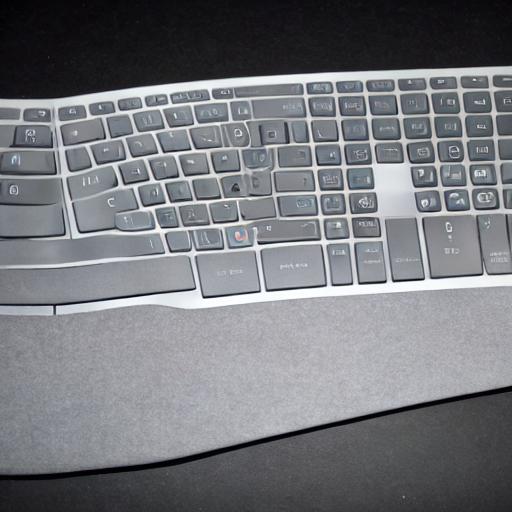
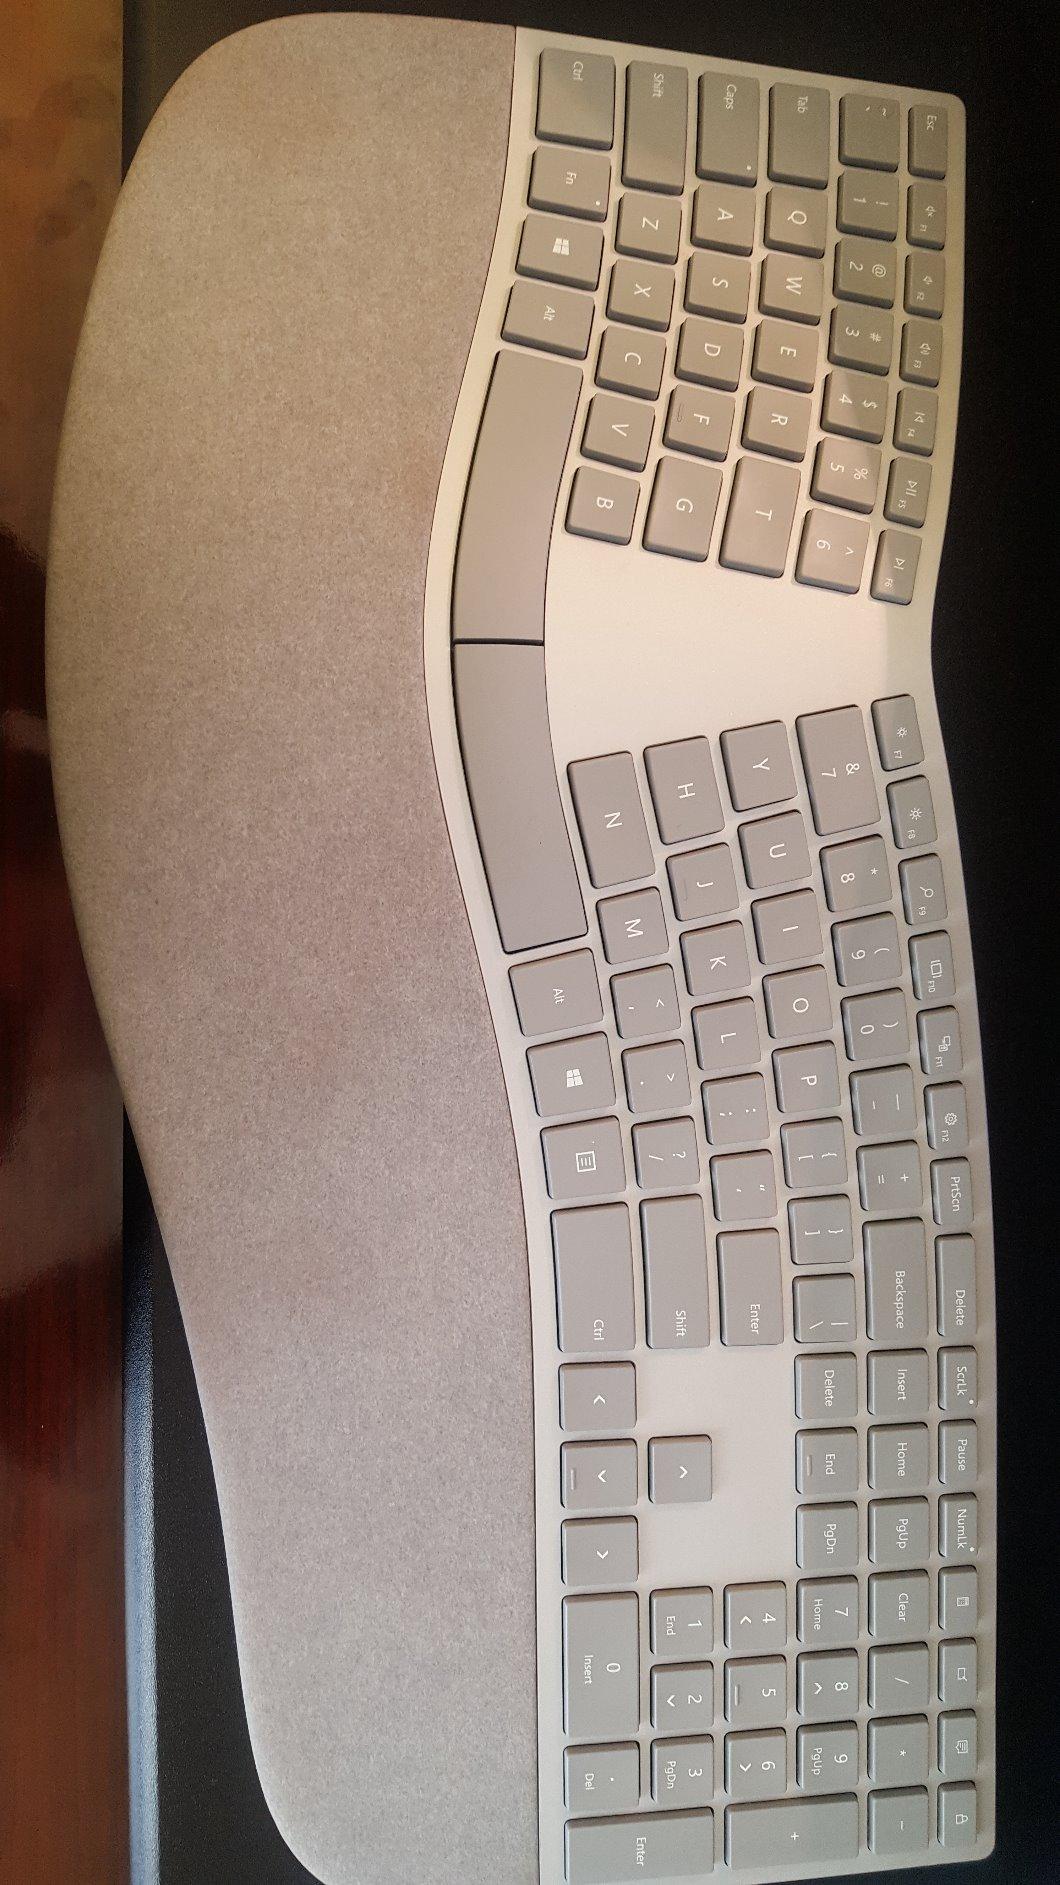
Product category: keyboard
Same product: no